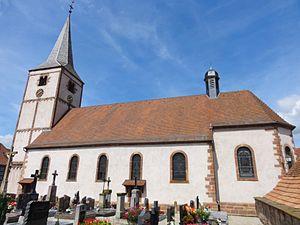
Alsace, Bas-Rhin, Église St Laurent de Gougenheim (IA67005582).
Gougenheim est une commune française située dans le département du Bas-Rhin en région Grand Est.